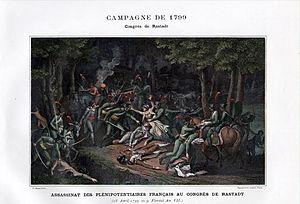
Claude Roberjot, né le 2 avril 1752 à Mâcon et assassiné le 28 avril 1799 près de Rastatt, est un député de Saône-et-Loire à la Convention nationale et au Conseil des Cinq-Cents sous le Directoire.
Ange Elisabeth Louis Antoine Bonnier d'Alco, né le 29 septembre 1750 à Montpellier et mort assassiné le 28 avril 1799 à Rastatt, était un homme politique et un diplomate français.
Jean-François Curée, comte de la Bédissière, né à Pézenas le 21 décembre 1756, mort à Pézenas le 11 avril 1835, est un homme politique français des XVIIIᵉ et XIXᵉ siècles.